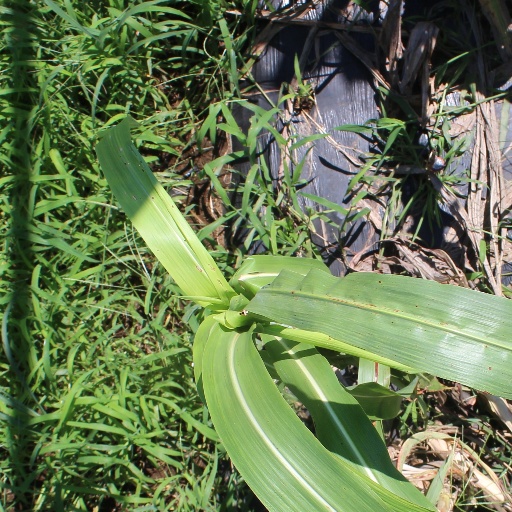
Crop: sorghum